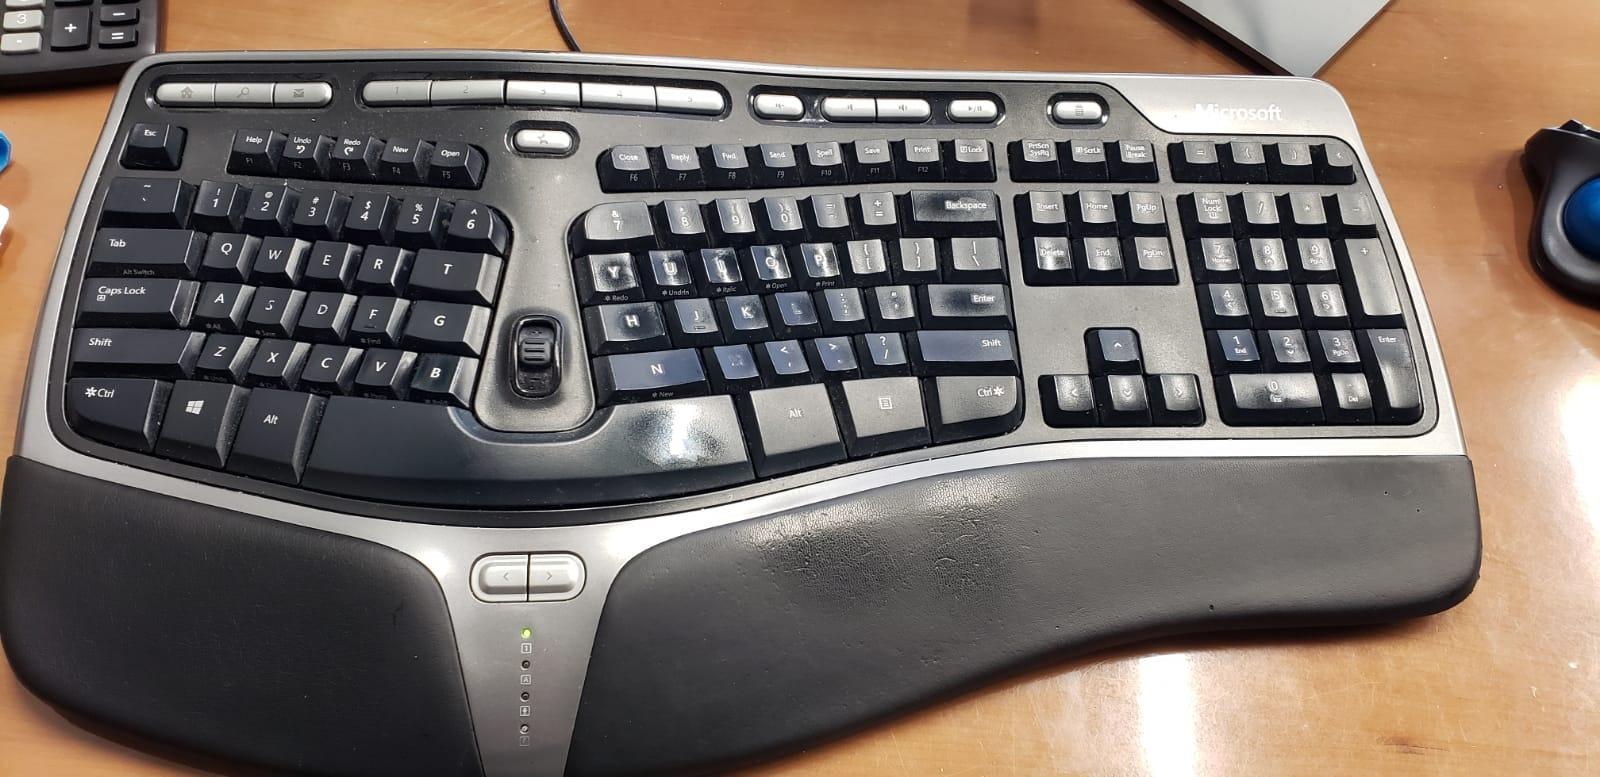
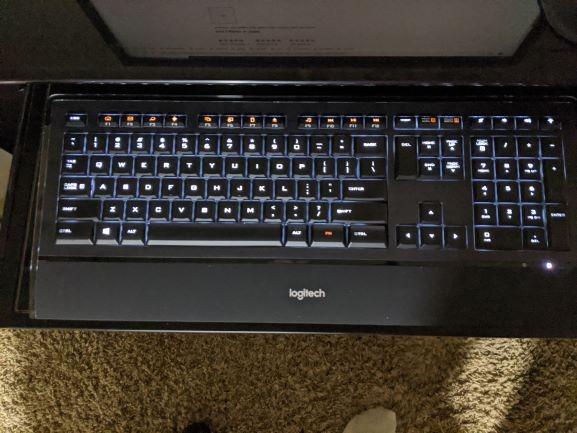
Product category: keyboard
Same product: no